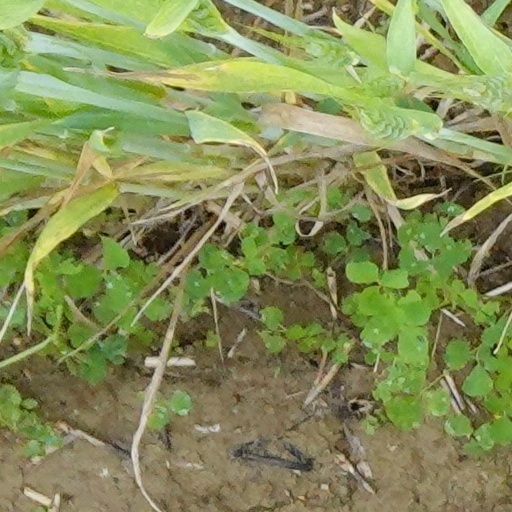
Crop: wheat